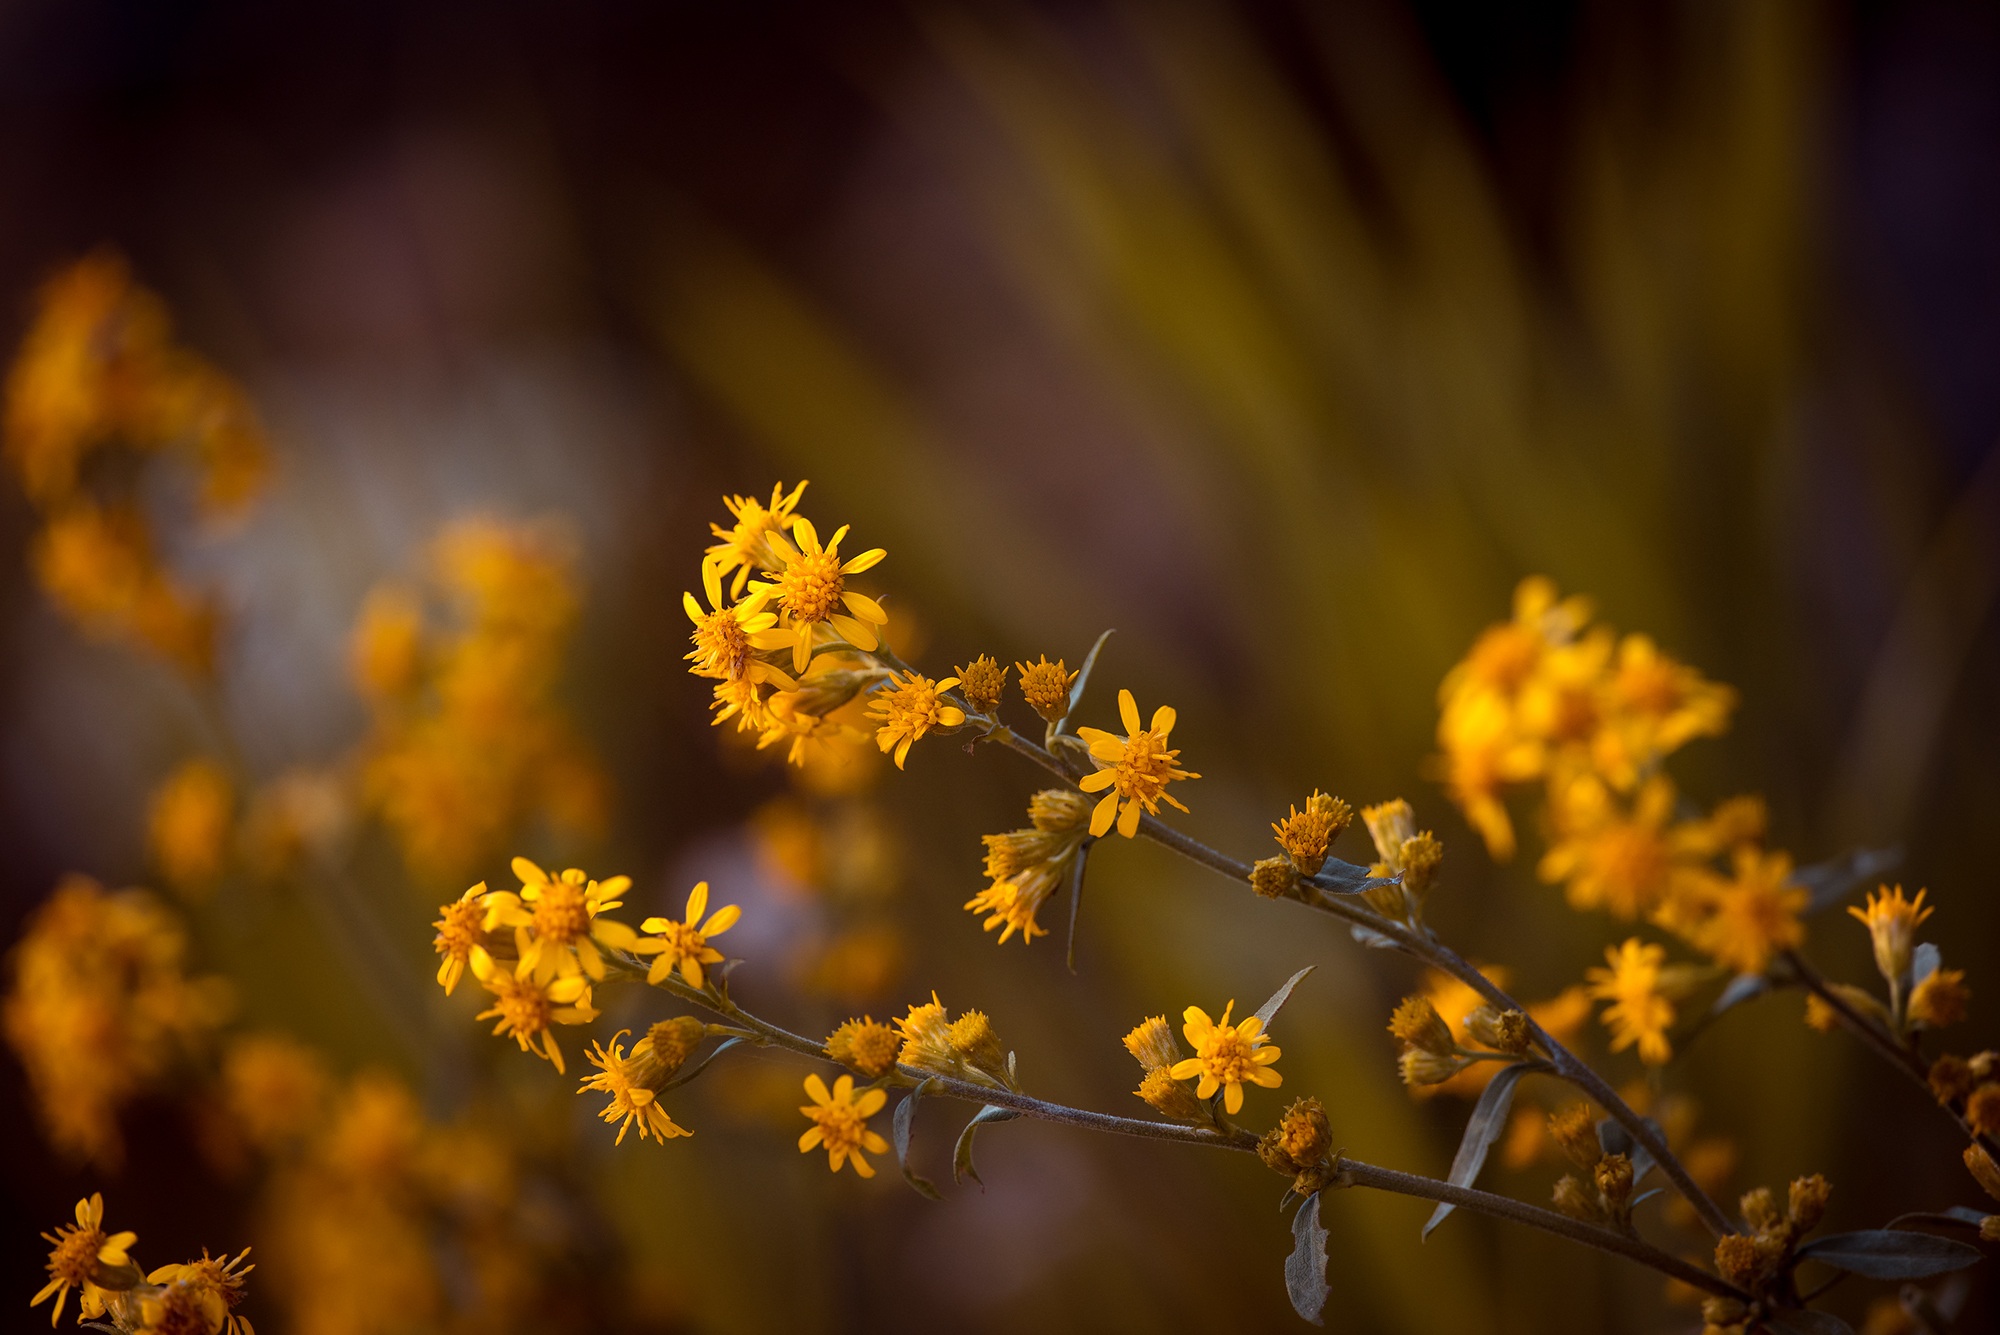
tree, nature, branch, blossom, light, plant, sunlight, leaf, flower, summer, twilight, autumn, yellow, close, flora, season, wildflower, flowers, close up, yellow flowers, macro photography, arnica, pointed arnica, plant stem, computer wallpaper